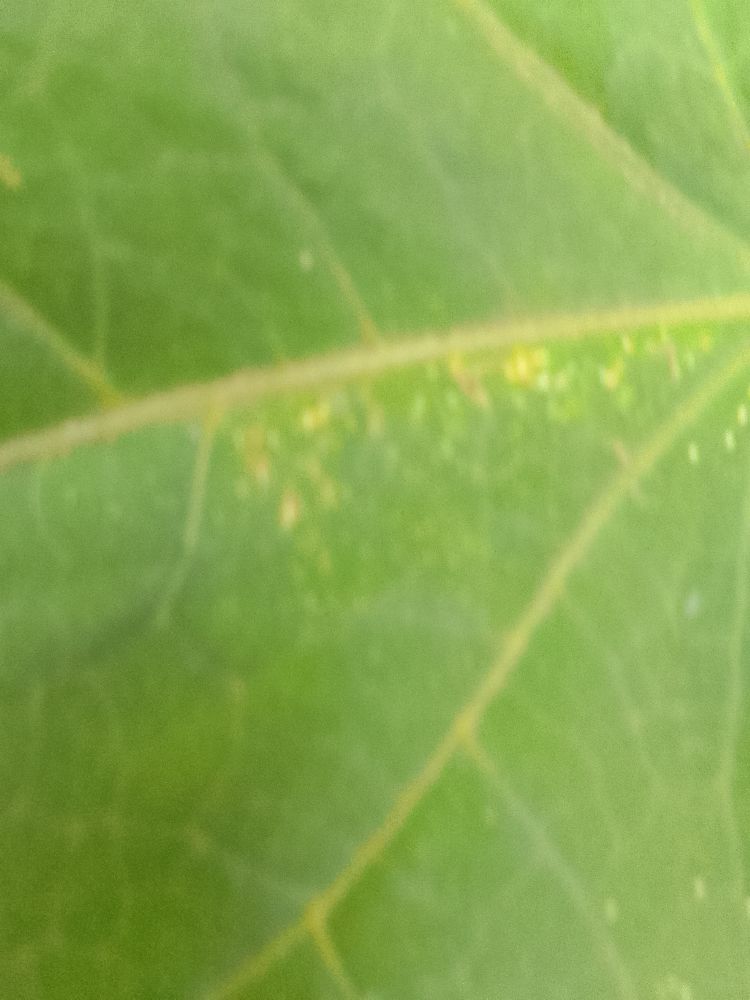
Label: healthy